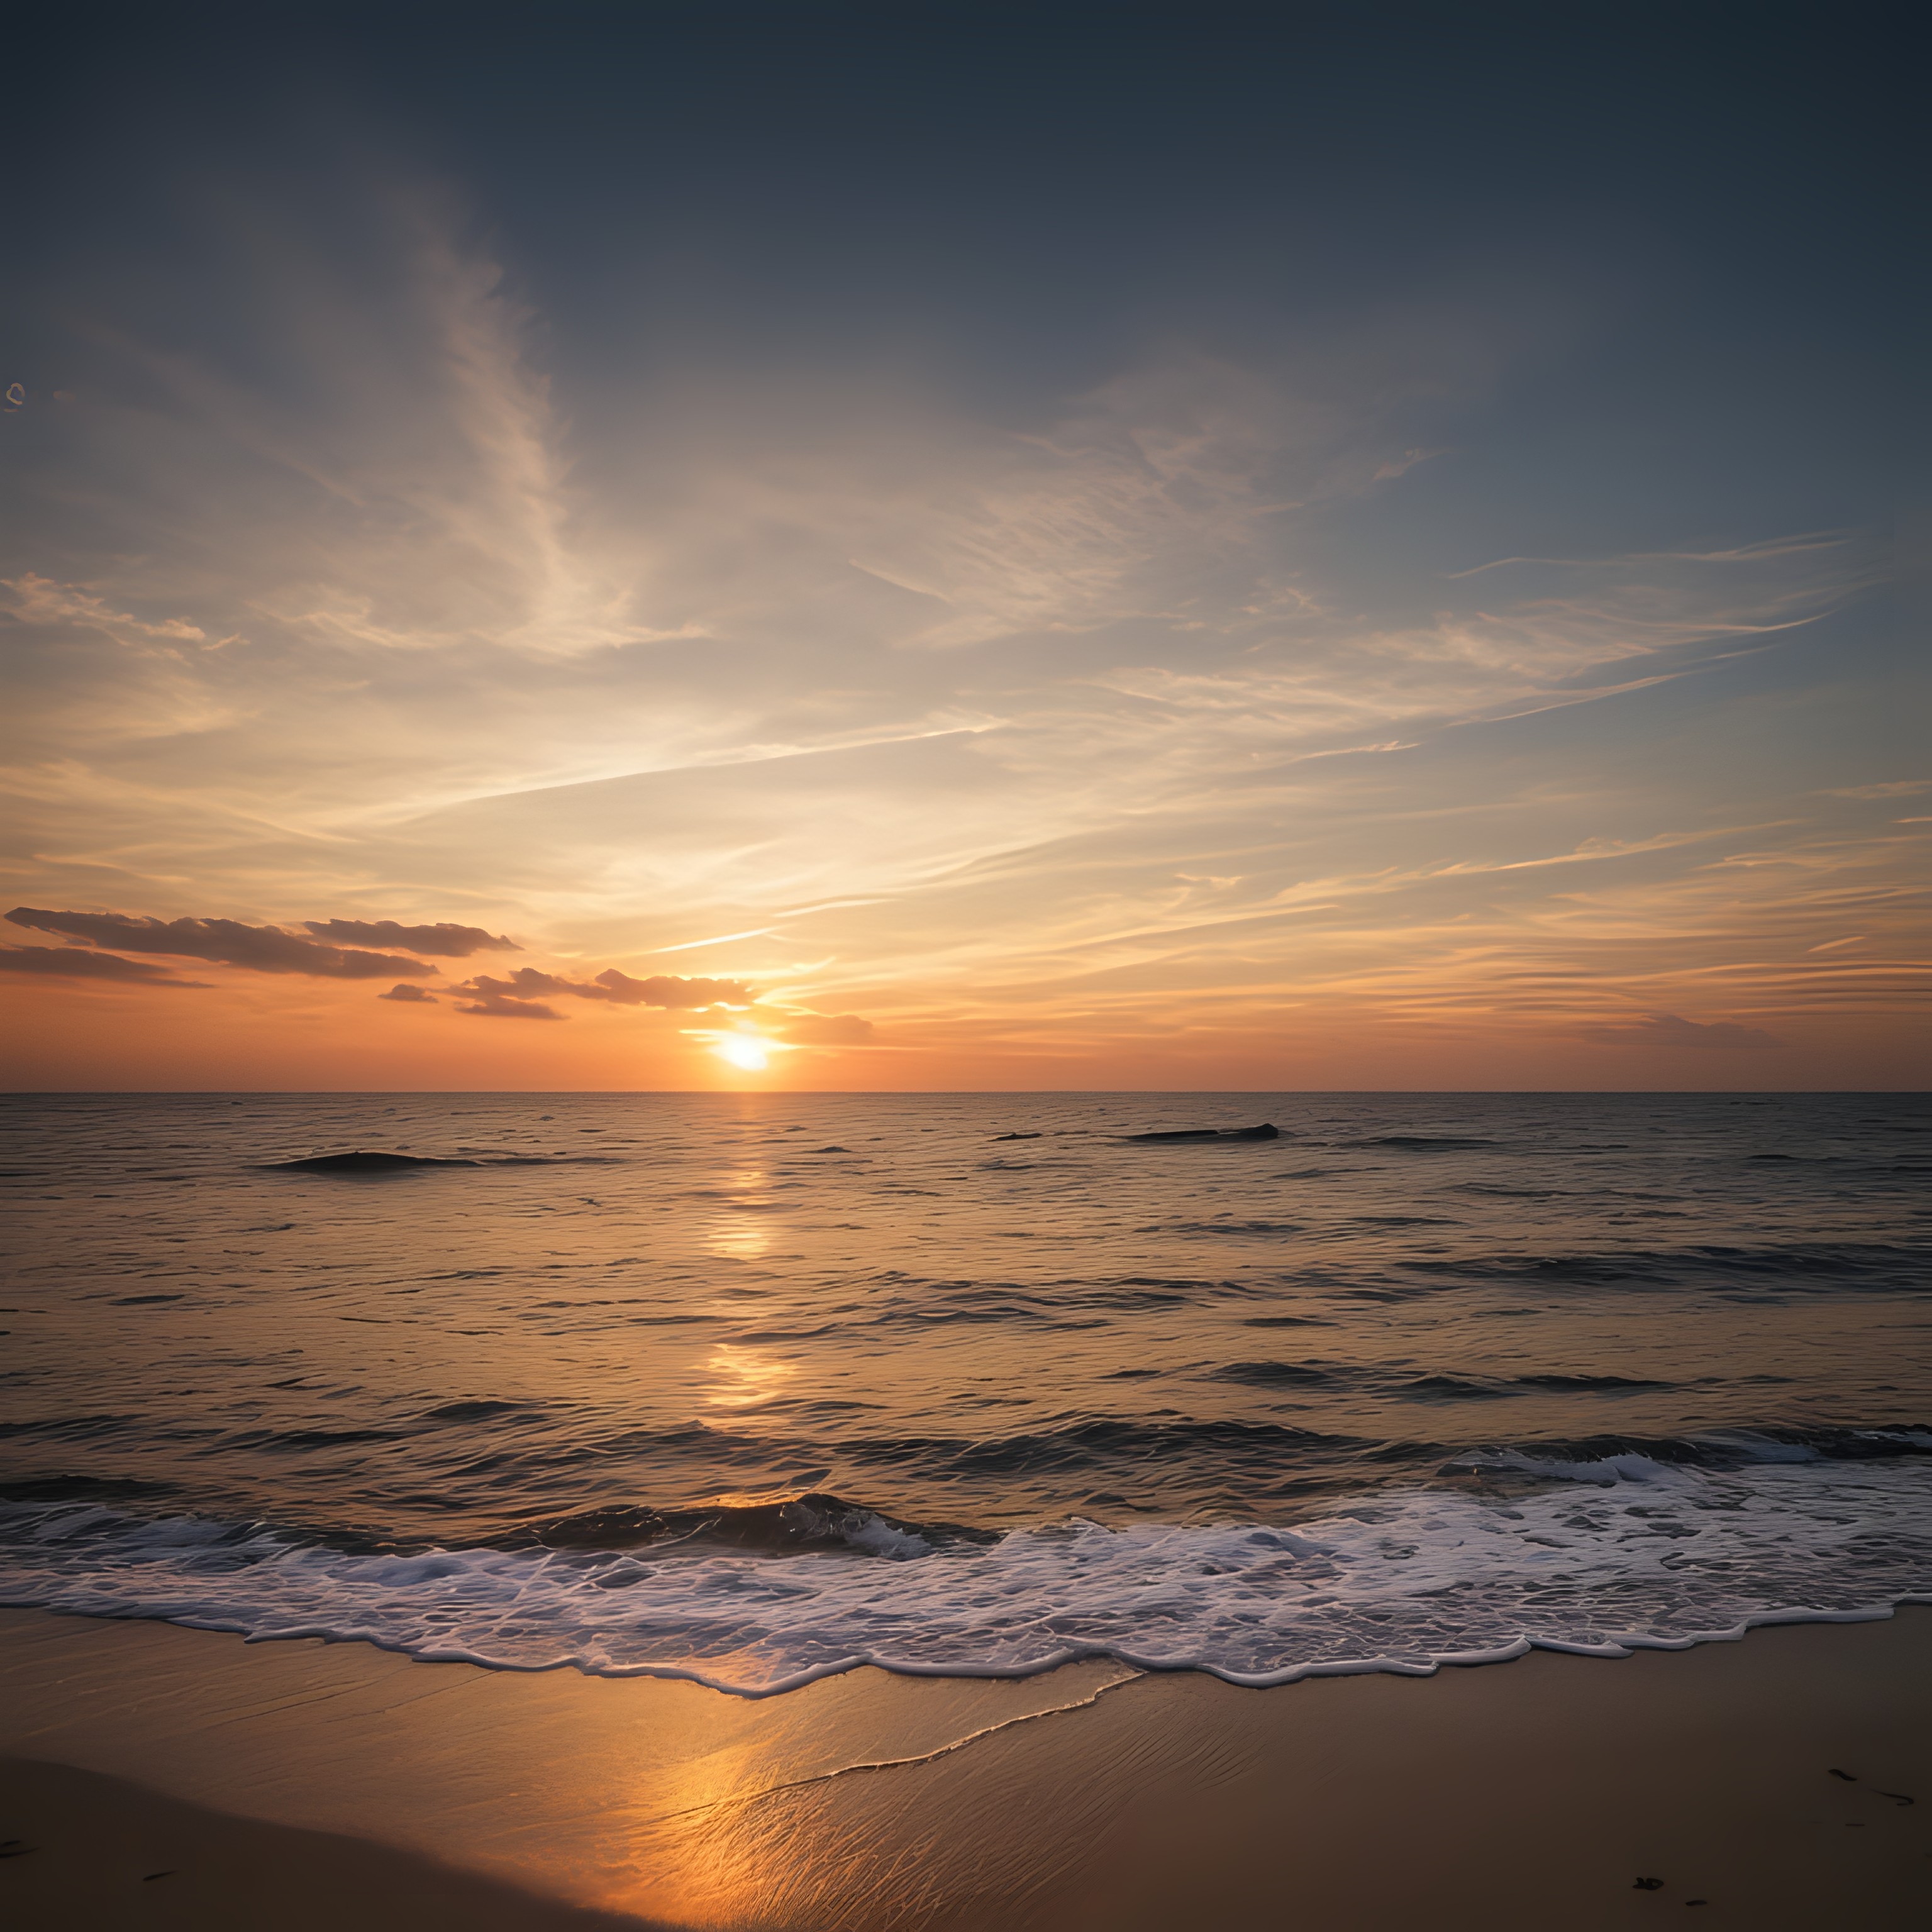
sea, sunset, sky, landscape, nature, dusk, sun, ocean, beach, water, clouds, horizon, cloud, water resources, atmosphere, ecoregion, afterglow, natural environment, amber, fluid, sunlight, coastal and oceanic landforms, tree, red sky at morning, sunrise, astronomical object, wind wave, natural landscape, cumulus, waterway, heat, lake, dawn, reflection, shore, wave, tropics, headland, sound, sand, evening, rock, bay, tide, coast, vacation, liquid, caribbean, backlighting, inlet, palm tree